Wivelsfield

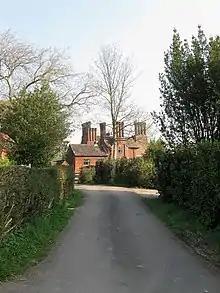
Great Ote Hall

Old Wivelsfield parish church sits high on the Long Ridge's ancient east-west trackway that runs eastwards from Bedelands, past Theobalds, Antye, Lunces, and on beyond More Farm. It was built on the site of a wooden church and sits next to a thousand-year-old yew, which suggests earlier use as a pagan worship place. It was replaced by a stone building around 1050, although the area was then merely an outlier of Ditchling and did not become a parish in its own right until around the 12th century. As the area prospered during the Middle Ages the church was extended.